Rhino!

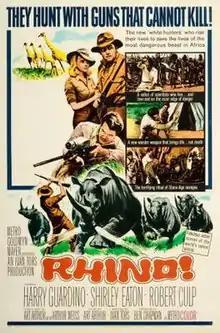
Theatrical release poster

Rhino! is a 1964 American action film directed by Ivan Tors and written by Art Arthur and Arthur Weiss. The film stars Harry Guardino, Shirley Eaton, Robert Culp, Harry Makela and George Korelin. The film was released on May 20, 1964, by Metro-Goldwyn-Mayer.